Fluorescent lamp

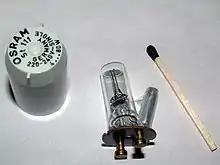
A "preheat" fluorescent lamp "starter" (automatic starting switch)

The performance of fluorescent lamps is critically affected by the temperature of the bulb wall and its effect on the partial pressure of the mercury vapor within. Since mercury condenses at the coolest spot in the lamp, careful design is required to maintain that spot at the optimum temperature, around .